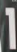
Number: 1